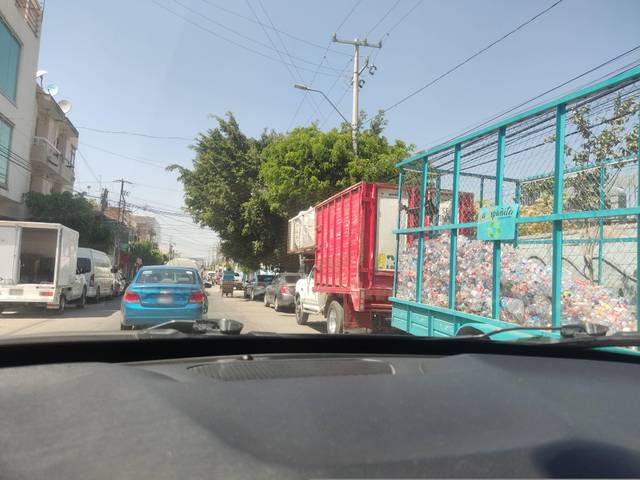
Region: Mexico
Coordinates: 21.119, -101.659